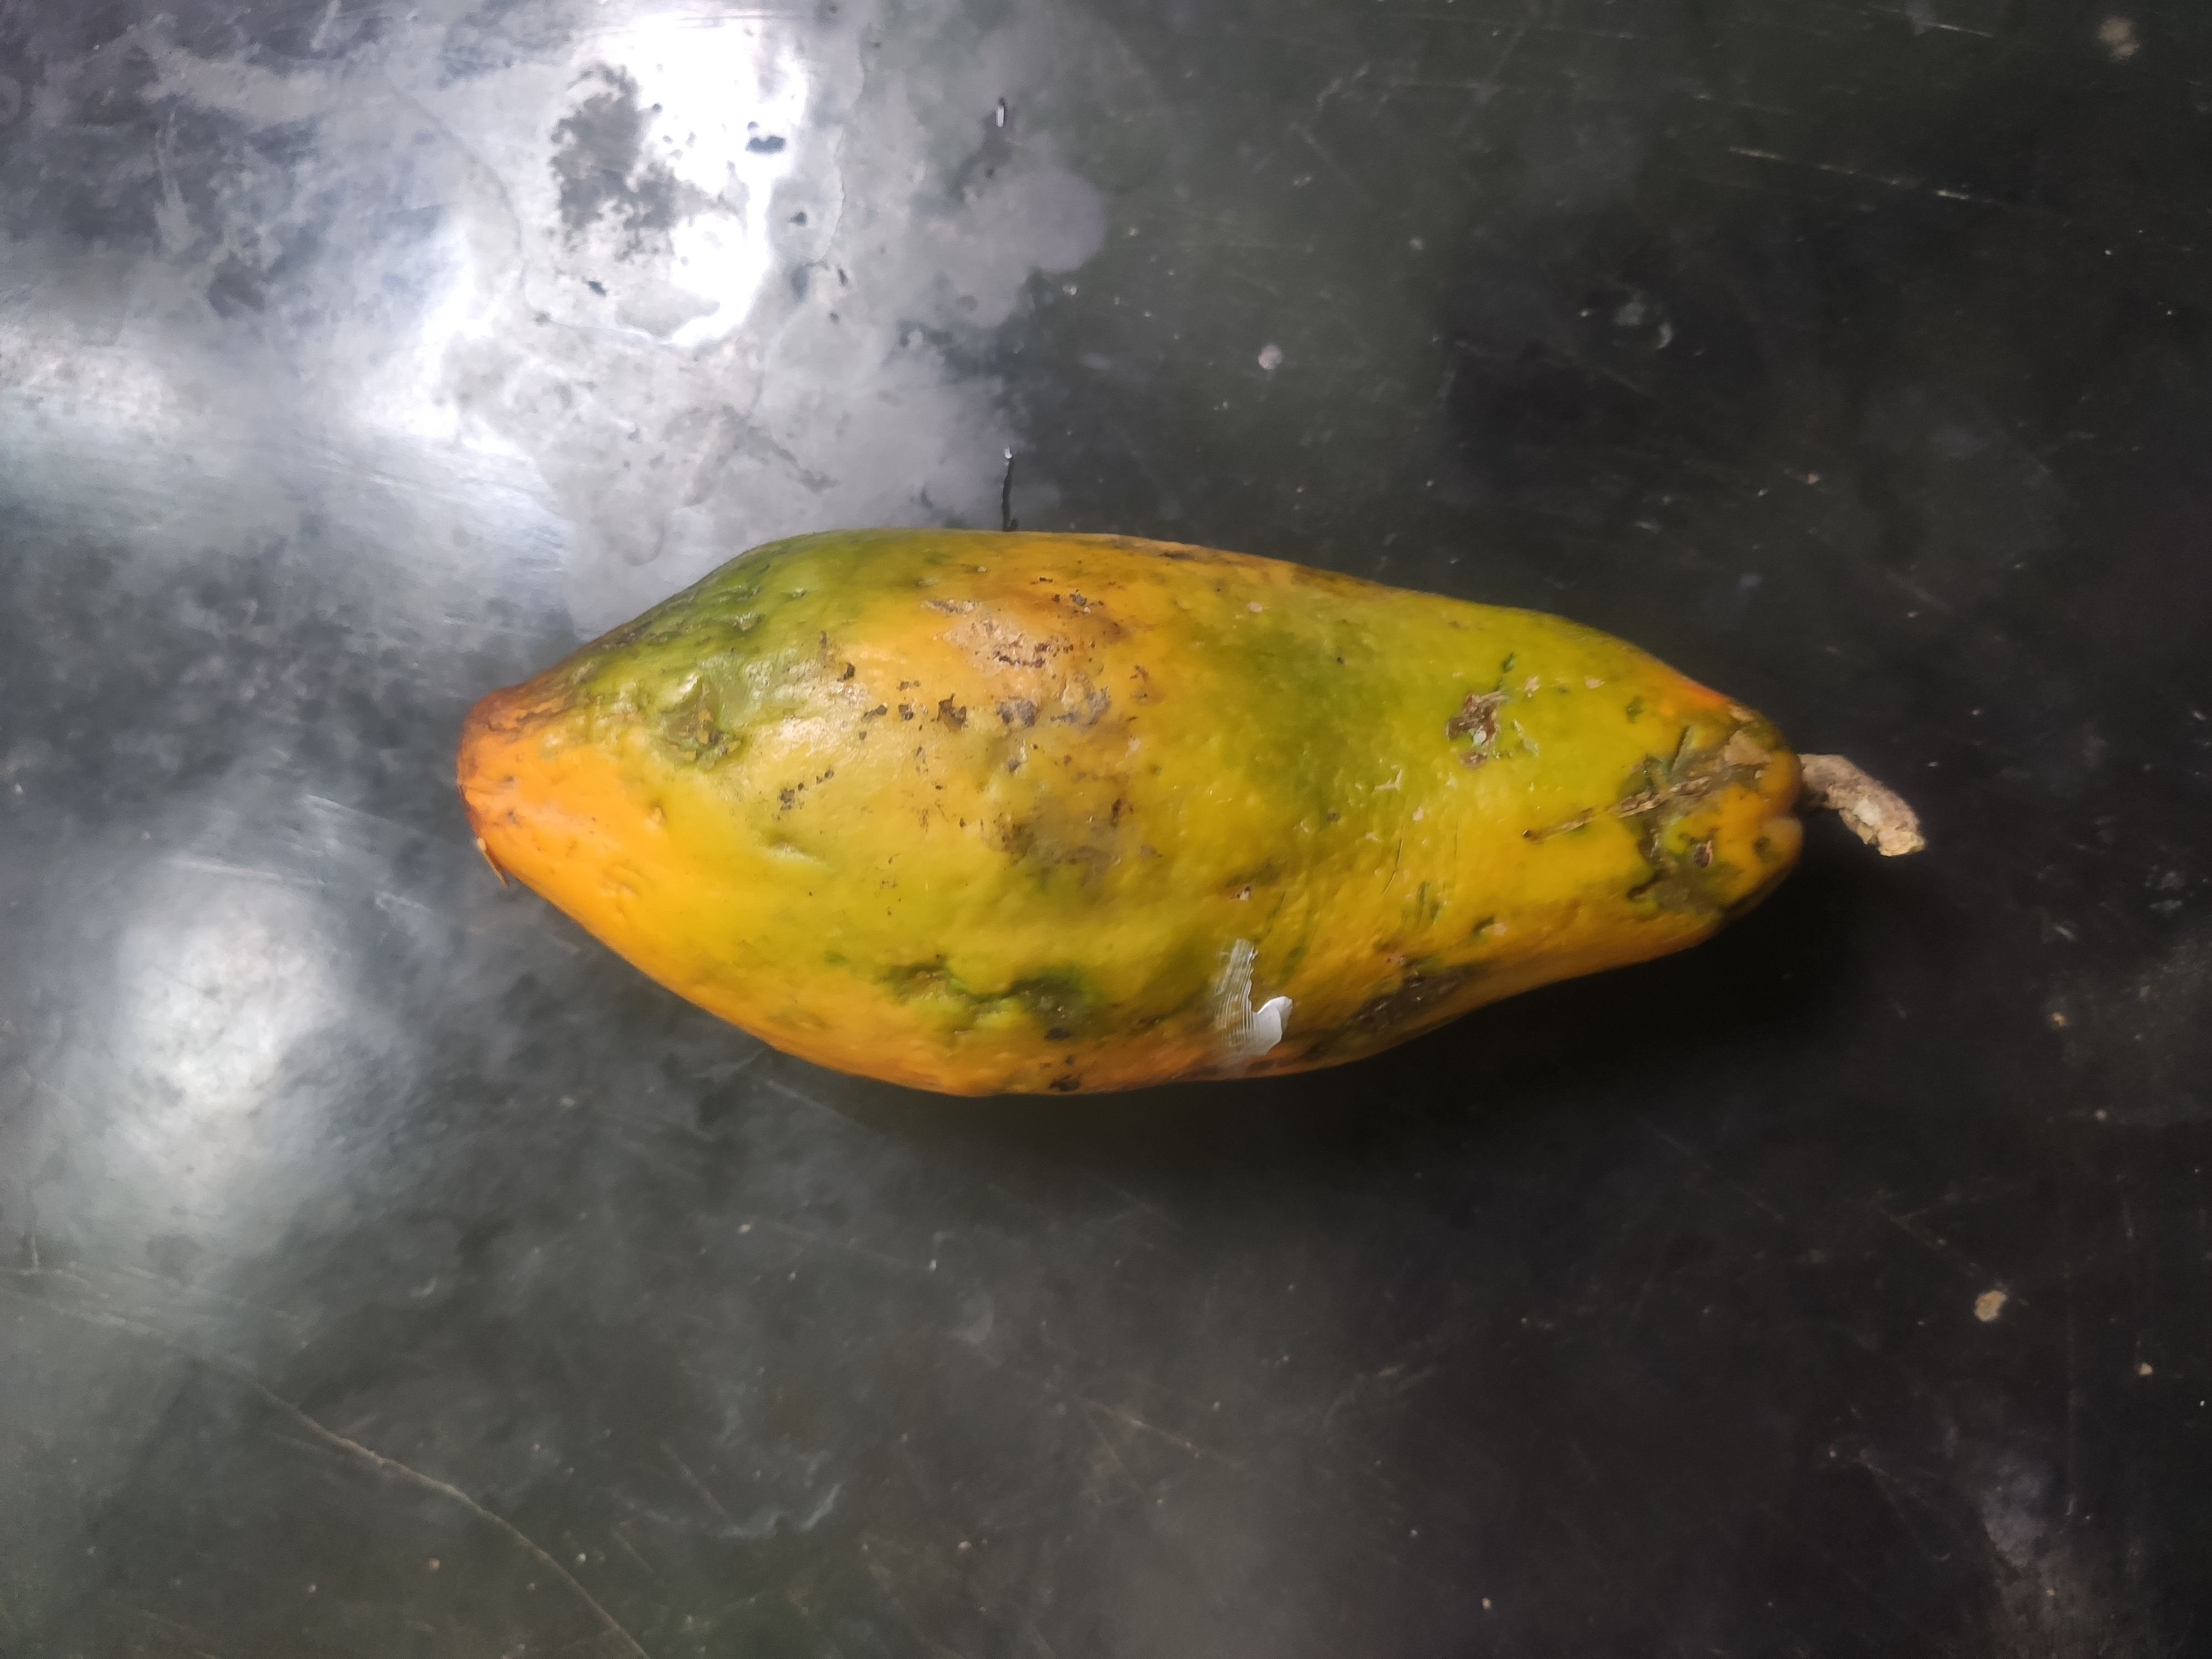
Fruit: papayas
Grade: 2nd-grade